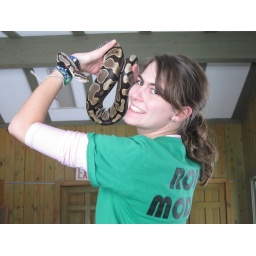
Wilson is a ball python, and my favorite animal in the whole world.